Language lab

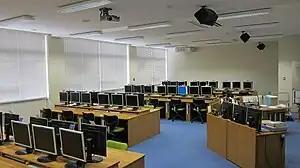
A modern language laboratory in a Japanese high school

A language laboratory is a dedicated space for foreign language learning where students access audio or audio-visual materials. They allow a teacher to listen to and manage student audio, which is delivered to individual students through headsets or in isolated sound booths. Language labs were common in schools and universities in the United States in the two decades following World War II. They have now largely been replaced by self access language learning centers, which may be called language labs.